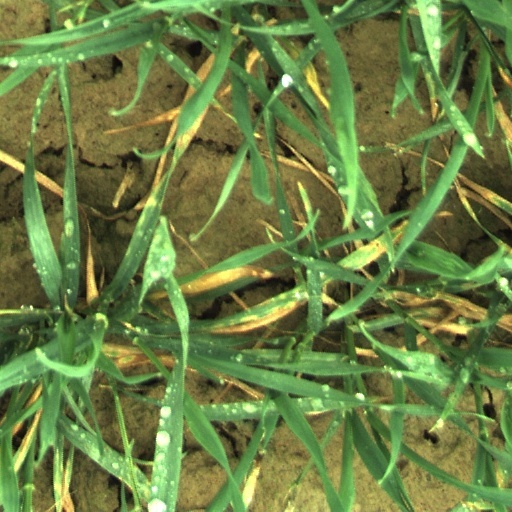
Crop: wheat